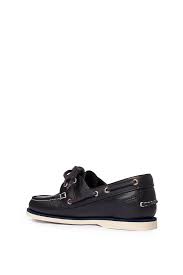
Label: Boat